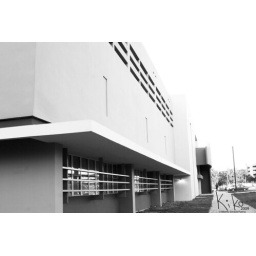
This is the back of the Architecture Building in my university, just experimenting with post processing black and white picture.